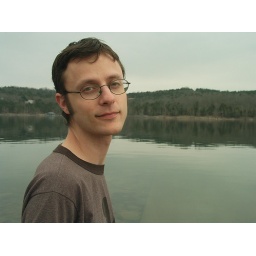
Shaun by table rock lake at the still waters condominium resort.